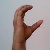
The image shows a hand gesture representing the letter 'C' in Indian Sign Language.